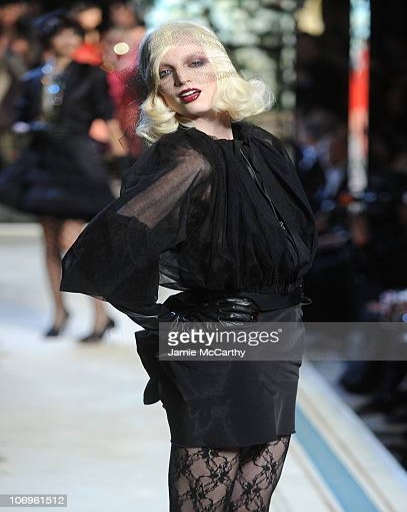
a model walks the runway during fashion business for show